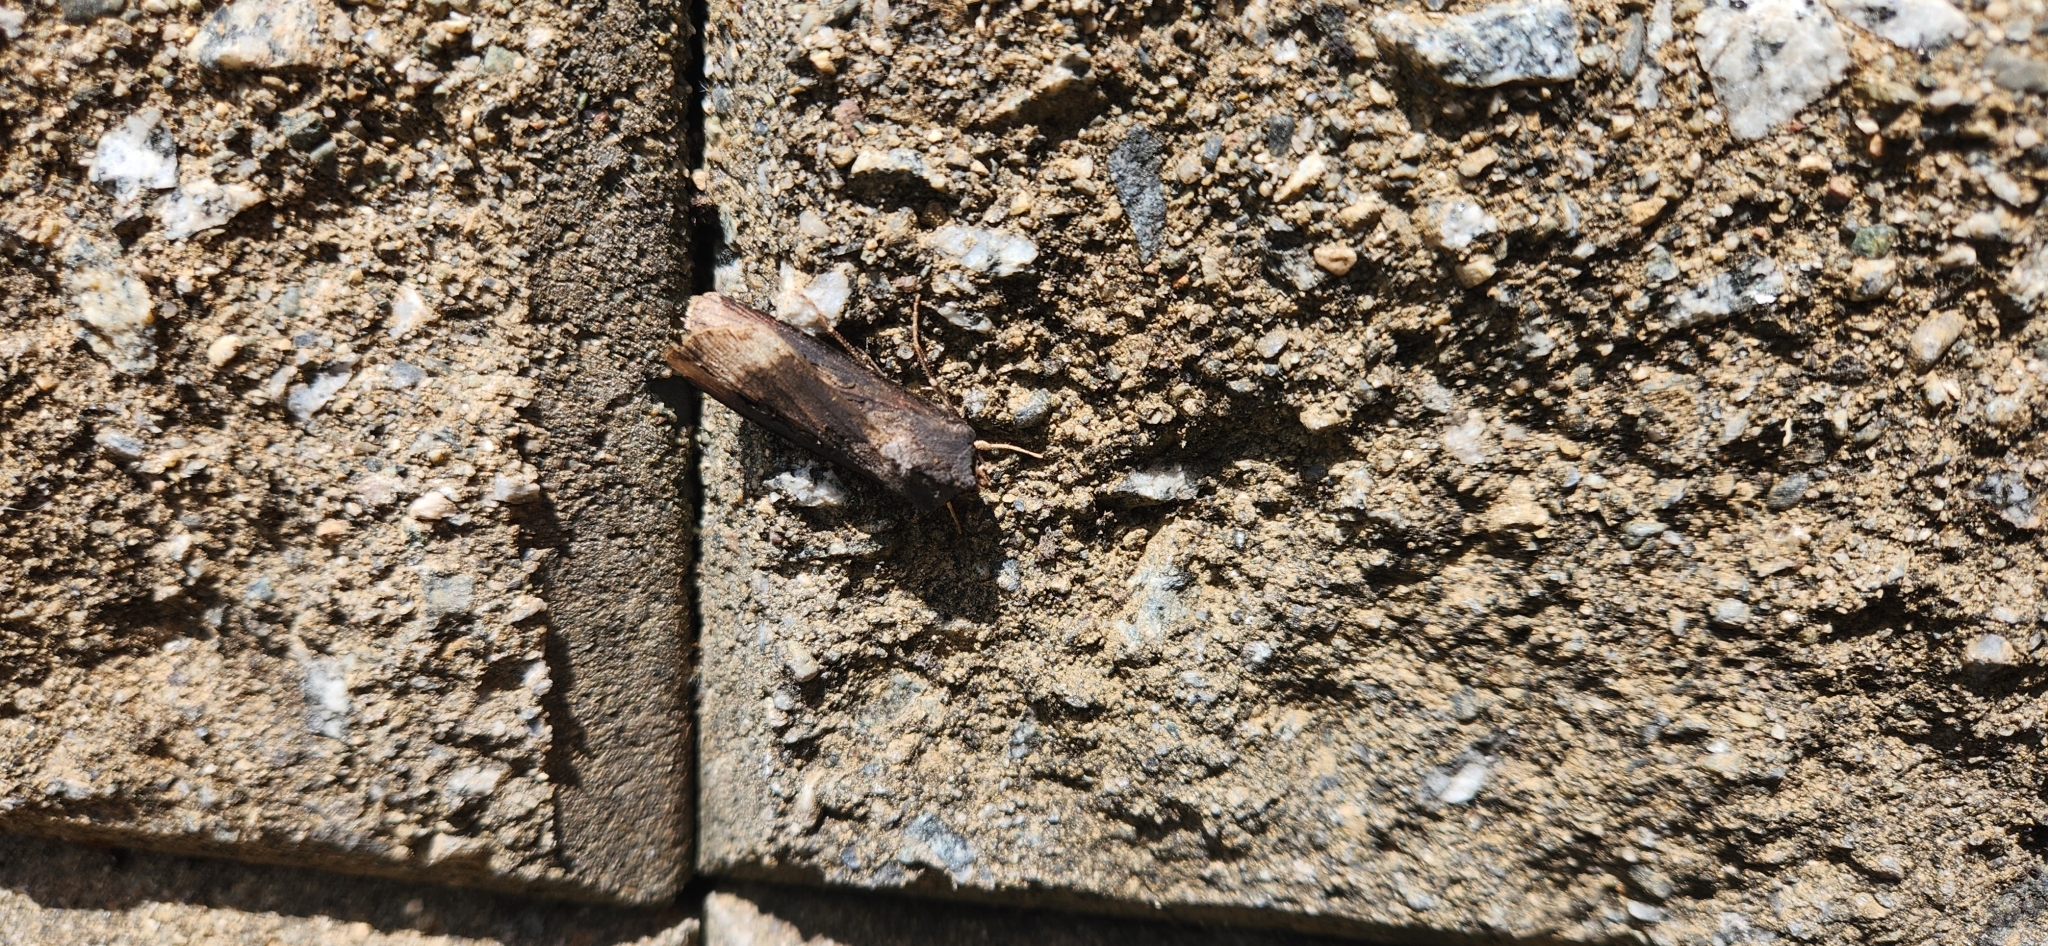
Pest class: cutworms